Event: Nepal Earthquake
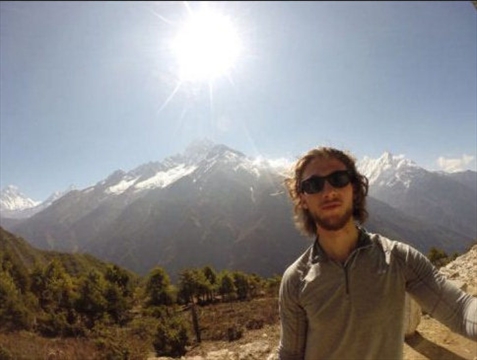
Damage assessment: no_damage